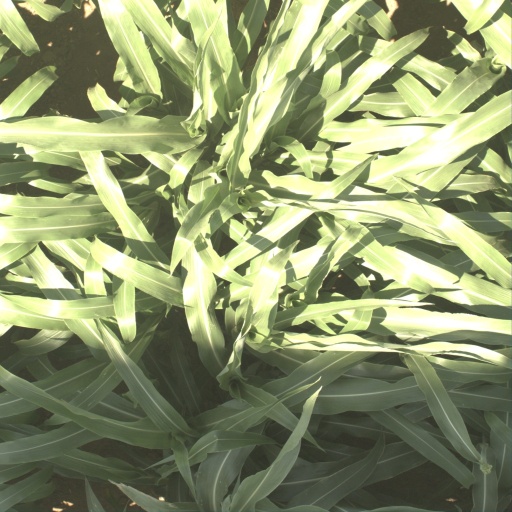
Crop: sorghum